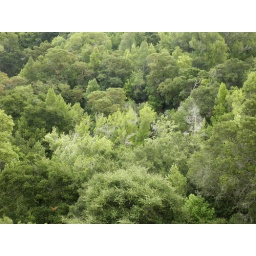
I was rapt with the different shades of green in the tree canopy